Ellen Wilkinson

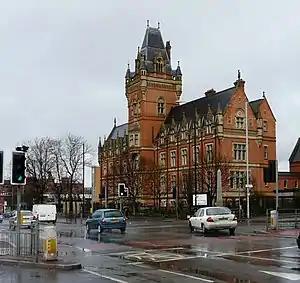
The building at the junction of Devonshire Street and Hyde Road, Ardwick, that housed the Ardwick Higher Elementary Grade School in the 1900s.

Ellen Wilkinson was born on 8 October 1891, at 41 Coral Street in the Manchester district of Chorlton-on-Medlock. She was the third child and second daughter of Richard Wilkinson, a cotton worker who became an insurance agent, and his wife, Ellen, née Wood. Richard Wilkinson was a pillar of his local Wesleyan Methodist church, and combined a strong sense of social justice with forthright views on self-help; rather than espousing working-class solidarity his view, according to Ellen, was: "I have pulled myself out of the gutter, why can't they?" Entirely self-educated, he ensured that his children received the best schooling available, encouraged them to read widely, and inculcated strong Christian principles.